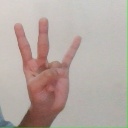
अक्षर: क्ष